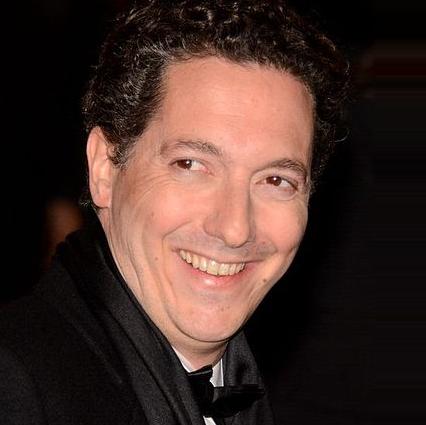
Age: 41